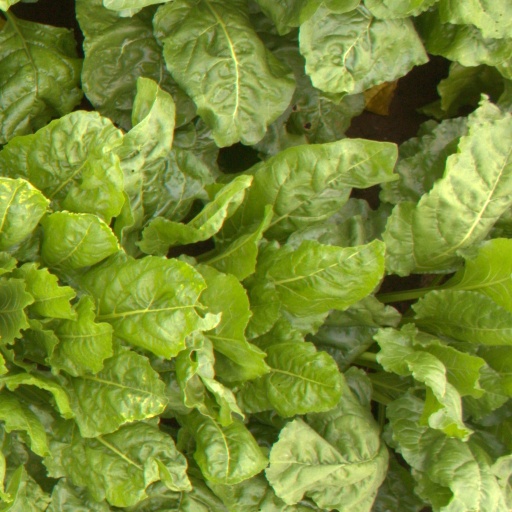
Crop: sugar beet